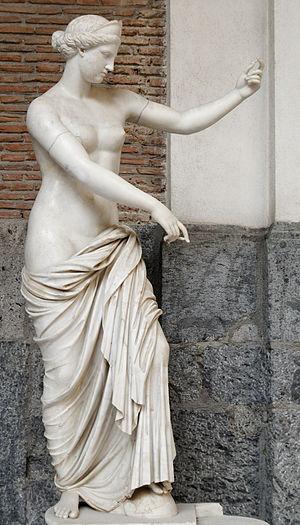
Statue d'Aphrodite admirant son reflet dans un miroir ou dans le bouclier d'Arès. Copie romaine d'après un original du début de l'époque hellénistique.
La Vénus de Capoue est une statue romaine en marbre du IIe siècle ap. J.-C., conservée au Musée archéologique national de Naples. Elle représente Vénus écrivant sur un bouclier, adaptation romaine du type grec classique de l'Aphrodite de Corinthe.
La Vénus de Milo est une statue en marbre représentant vraisemblablement la déesse Aphrodite, retrouvée sans ses bras dans l'île grecque de Milos en 1820. C'est une œuvre de l'époque hellénistique, créée vers 150-130 av. J.-C.
La page sculptures de Vénus montre, par ordre chronologique des œuvres réalisées en différents matériaux, tels que marbre ou bronze, de la déesse Vénus - l'équivalent romain de la déesse grecque Aphrodite - et qui suivaient la tradition plus ancienne des statuettes féminines, caractéristiques du Paléolithique supérieur eurasiatique, c'est-à-dire des Vénus paléolithiques, comme la Vénus de Brassempouy, ou la Vénus de Willendorf.